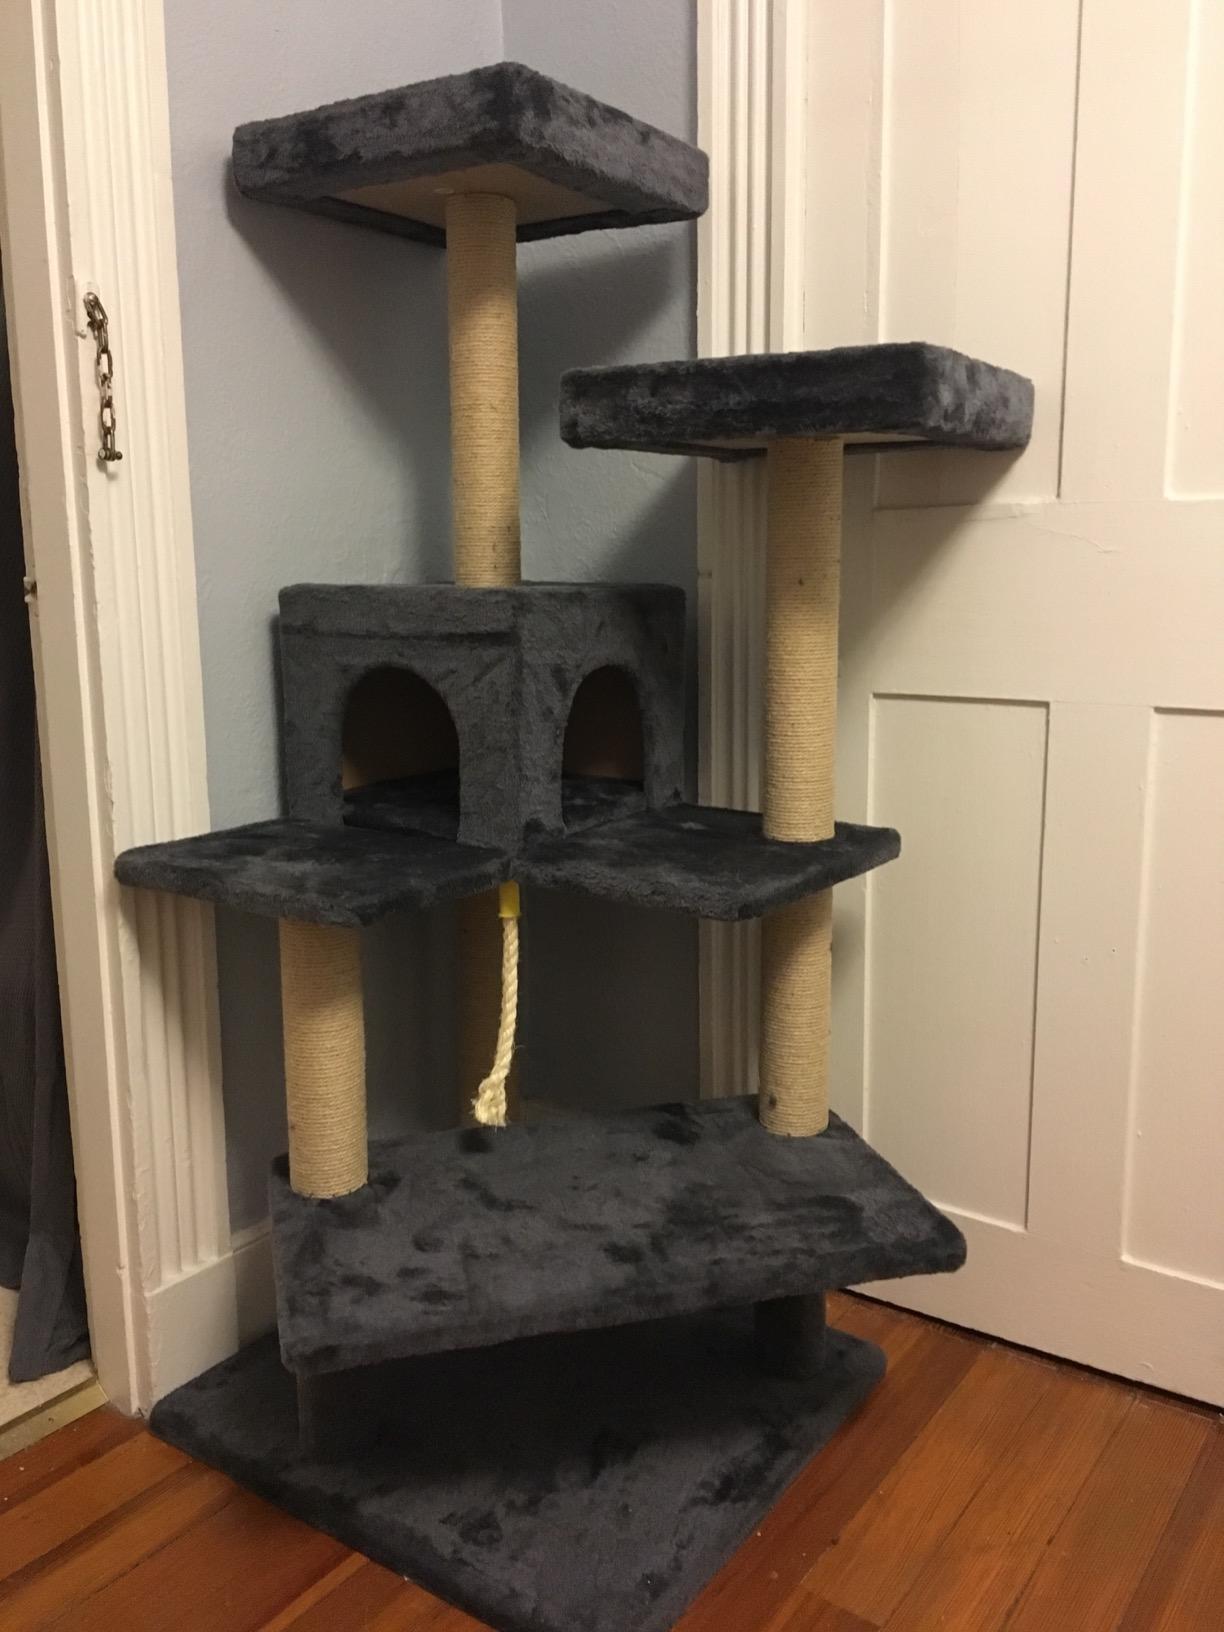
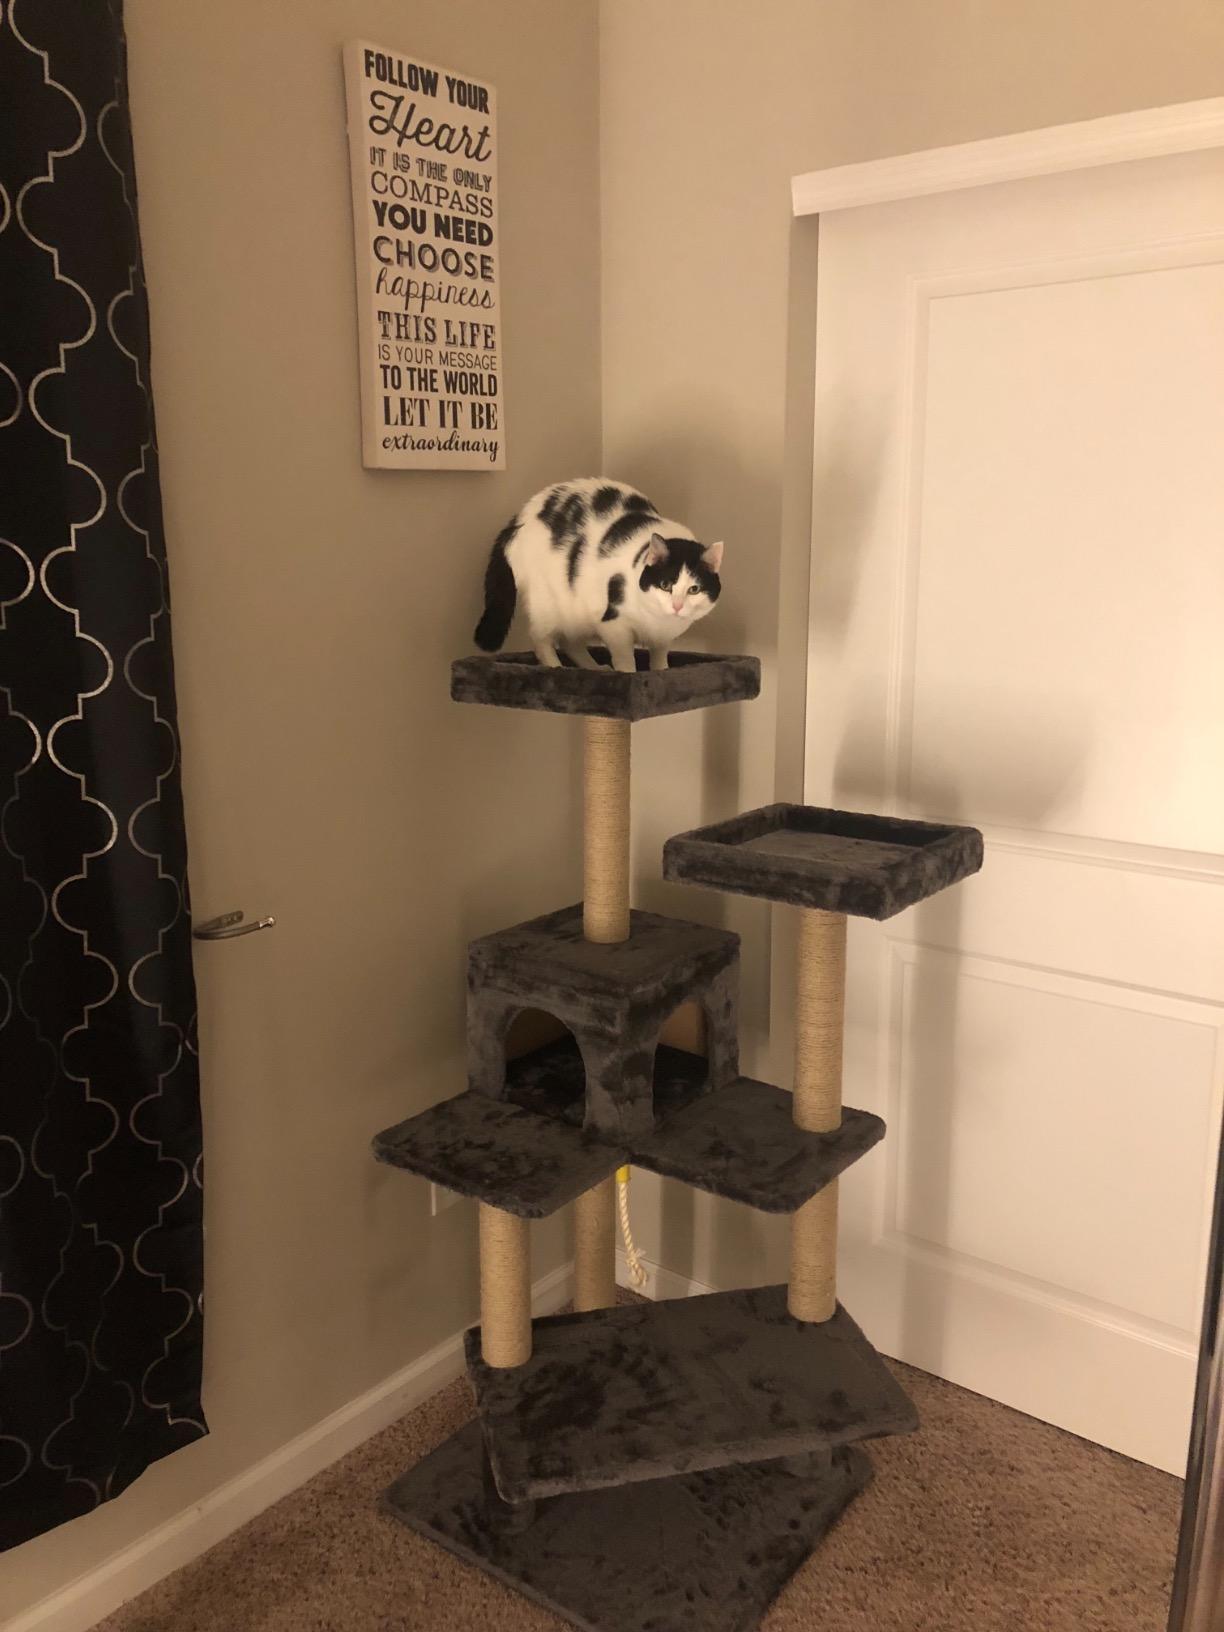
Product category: items_cat tree
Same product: yes